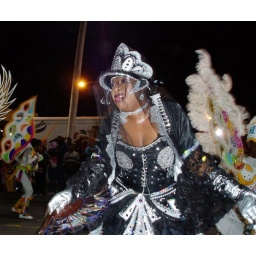
Amidst all the blue, white, pink and orange, one lady in black and silver stood out.